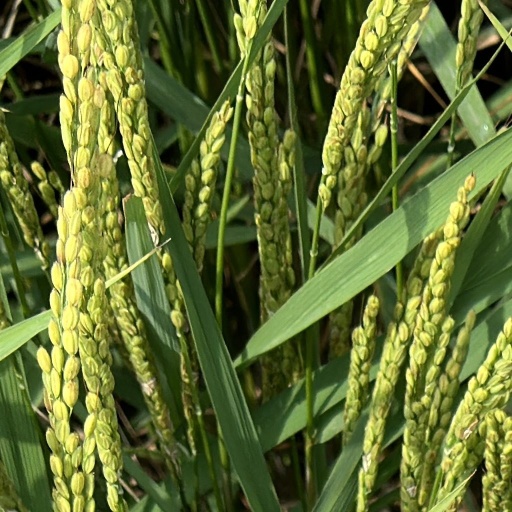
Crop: rice